Birendra Lakra

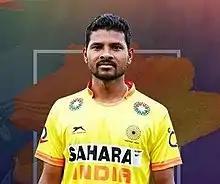
Lakra in 2017

Birendra Lakra (born 3 February 1990) is an Indian former field hockey player. He represented India in men's field hockey and recently came out of retirement alongside Rupinderpal Singh and captained the Indian team in the men's tournament of field hockey at the 2018 Asian Games, held in Jakarta, Indonesia, winning a bronze medal. In the 2020 Tokyo Olympics also, he also served as the vice-captain of Indian team.